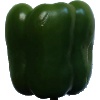
Label: green_pepper